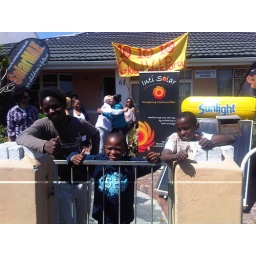
Orphans in Cape Town getting to work installing solar hot water on the roof of their orphanage